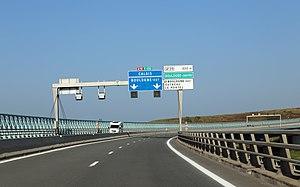
L'autoroute A16 passant sur le viaduc d'Echinghen, près de Boulogne-sur-Mer (France)
Le viaduc d'Echinghen est un viaduc français situé sur l'autoroute A16 à Echinghen près de Boulogne-sur-Mer dans le département du Pas-de-Calais. Il s'agit du plus long pont du département et du 25ᵉ plus long de France. Il mesure 1301 mètres de long et sa hauteur atteint plus de 80 mètres. Il forme, avec les viaducs de Quéhen et d'Herquelingue, l'ensemble des « viaducs du Boulonnais ».
L'autoroute française A16, baptisée L'Européenne, relie la Francilienne dans le nord de la région parisienne au niveau de l'échangeur de la Croix Verte à la frontière avec la Belgique à hauteur de Bray-Dunes dans le département du Nord. Elle dessert successivement Beauvais, Amiens, Abbeville, Boulogne-sur-Mer, Calais et Dunkerque en région Hauts-de-France, et se prolonge ensuite par l'autoroute belge A18 vers Ostende et Bruges. Elle reprend en cela une grande partie de l'itinéraire de l'ancienne RN 1. Sa longueur est de 312 km. Elle longe le littoral de la Manche à partir d'Abbeville, puis celui de la Mer du Nord à partir de Calais jusqu'à la frontière belge. La portion entre Dunkerque et Abbeville fait partie de la route des Estuaires, qui continue ensuite vers Rouen par l'A28.